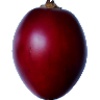
Label: tamarillo